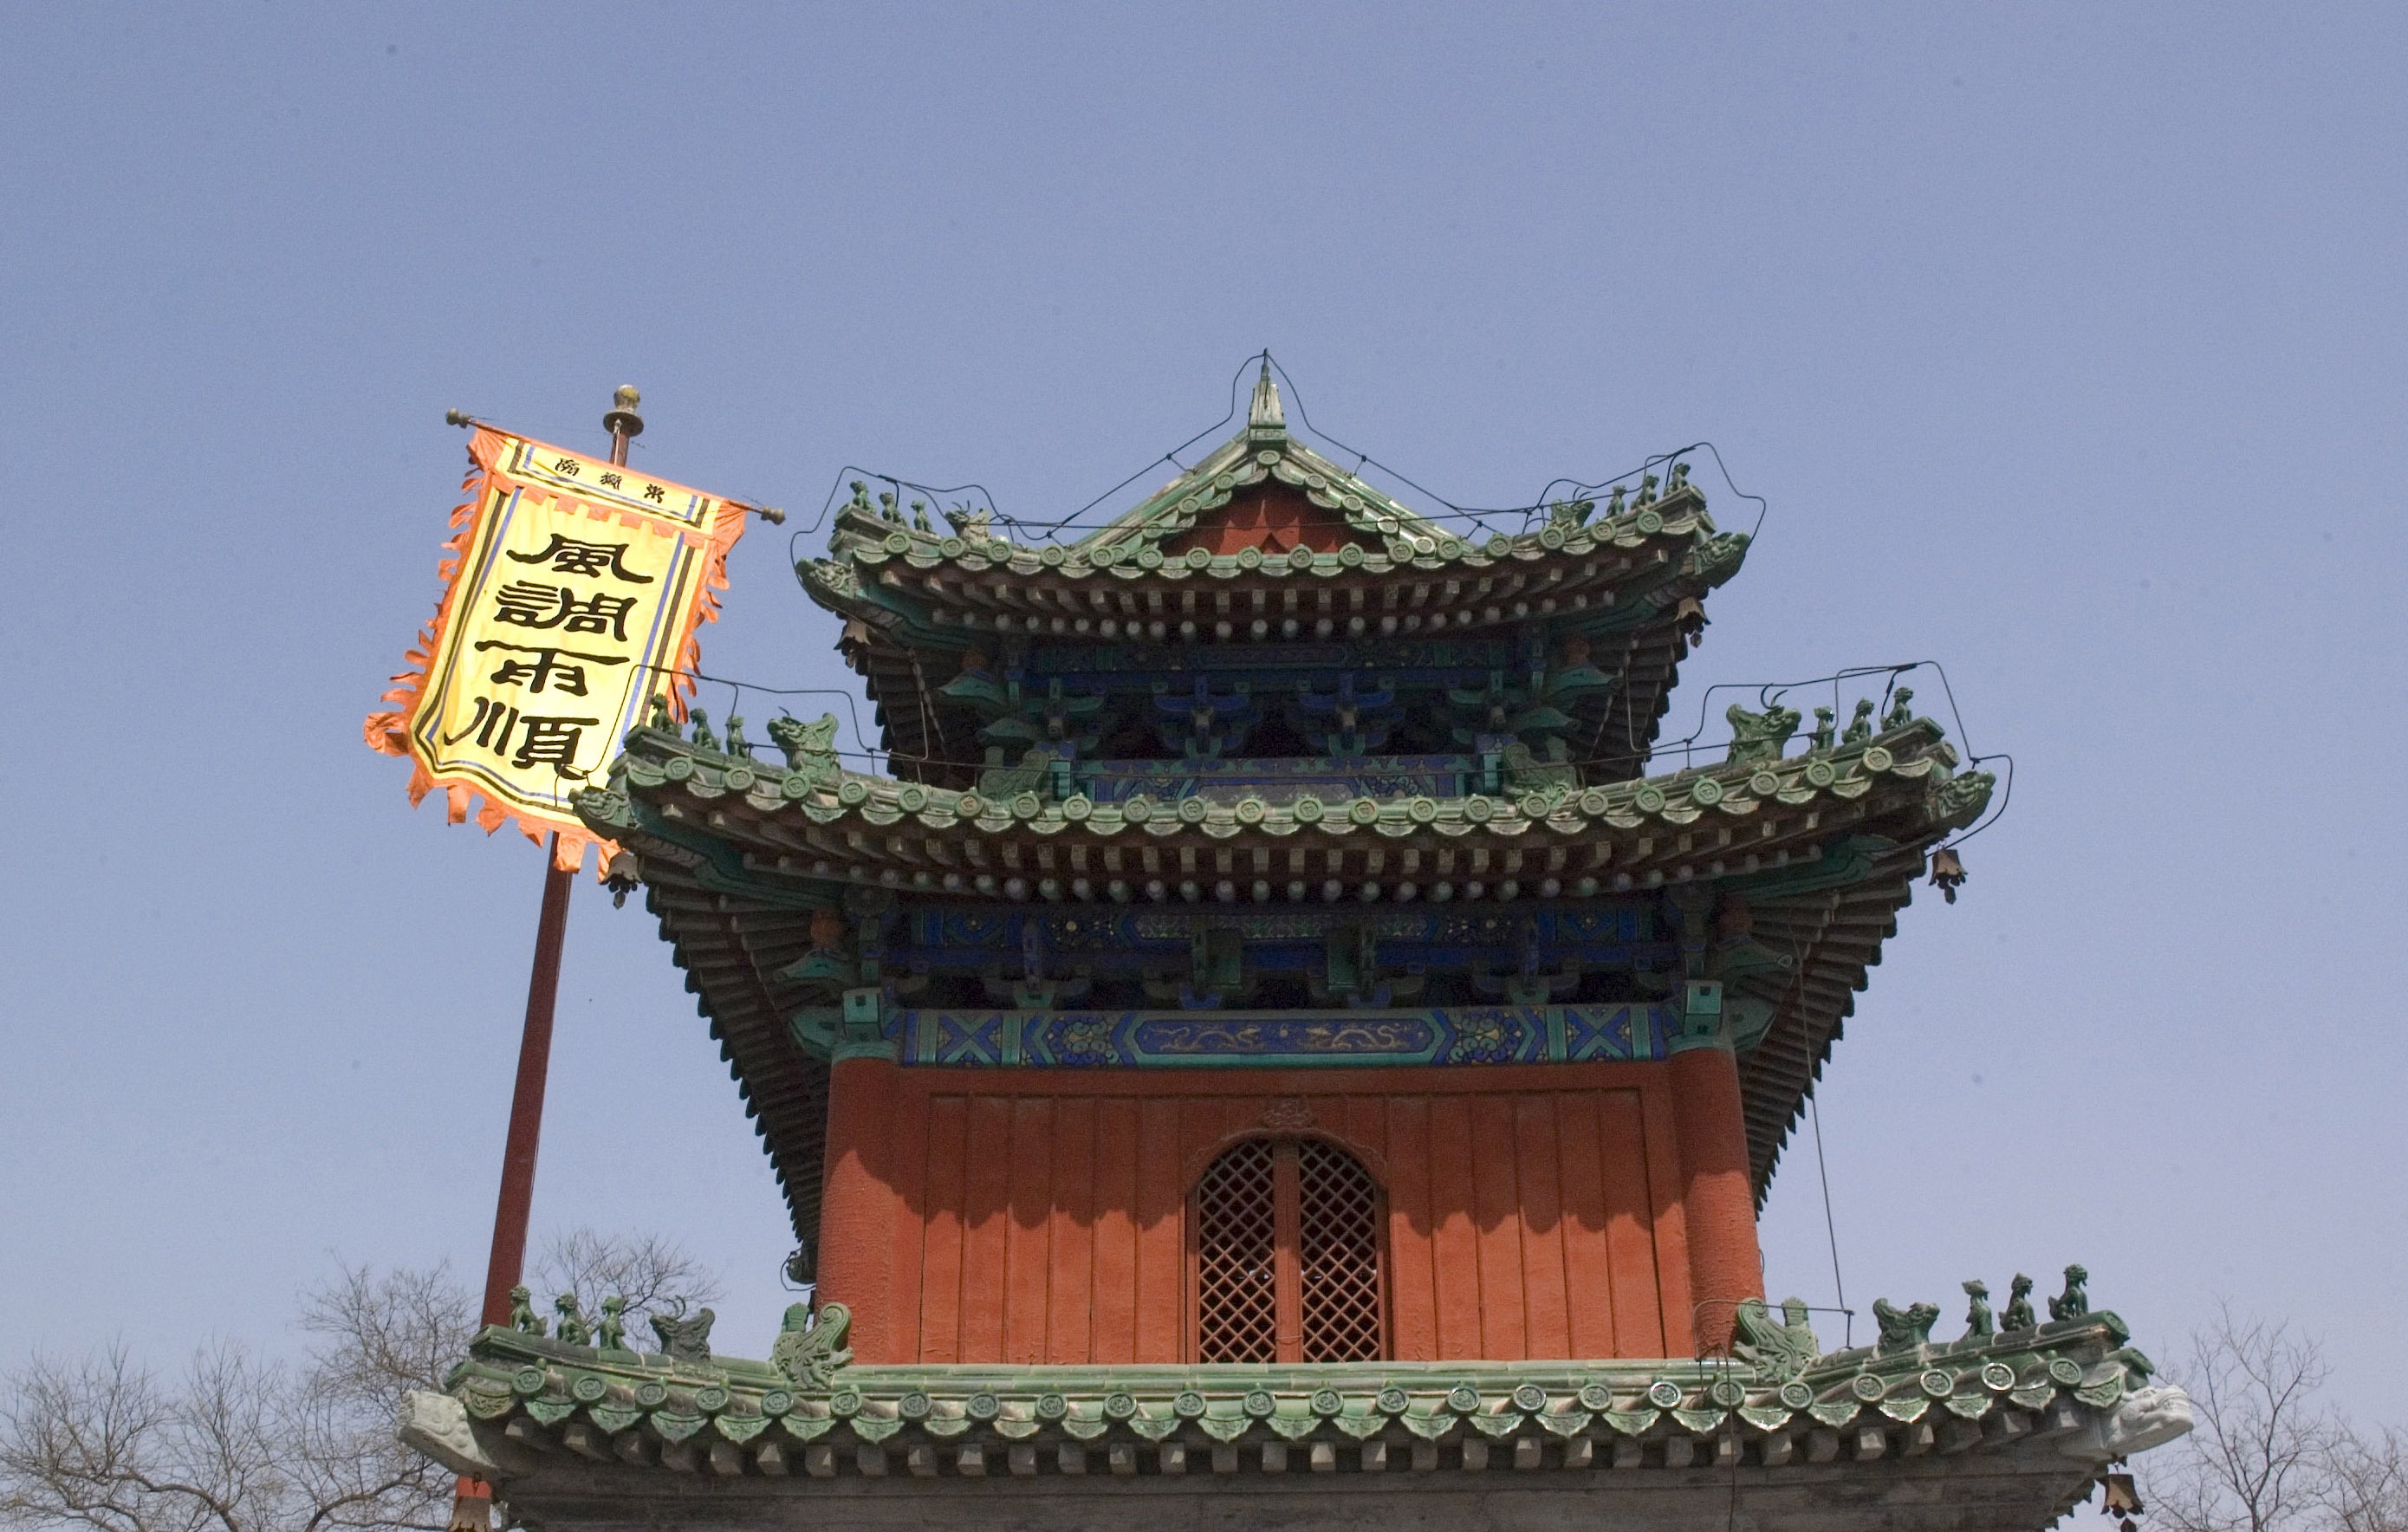
architecture, structure, building, palace, tourist, chinese, tower, buddhism, landmark, place of worship, religious, temple, shrine, worship, heritage, china, chinese architecture, traditional, pagoda, historic site